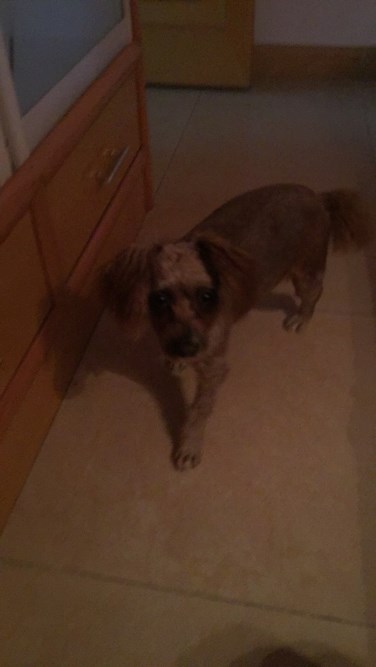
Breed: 7449-n000128-teddy